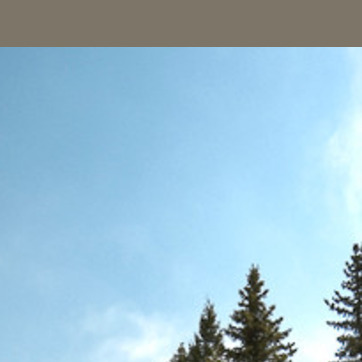
Material: sky